Museum of Modern Art of Republika Srpska

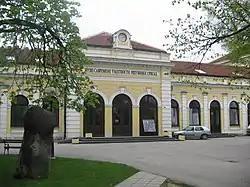

The Museum of Modern Art of Republika Srpska is an art museum in Banja Luka, Republika Srpska, Bosnia and Herzegovina. The museum has rebranded itself in recent years as the Museum of Contemporary Art of Republika Srpska.